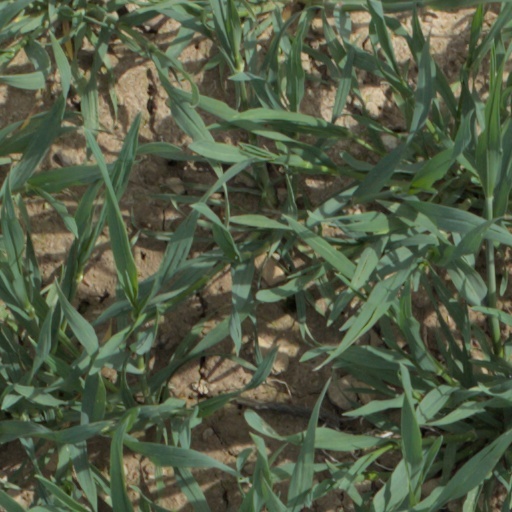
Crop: wheat